Describe the emotion expressed in this image:  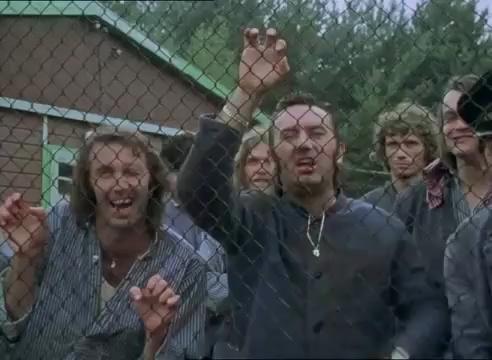
This person displays Pain, valence and arousal with low intensity.